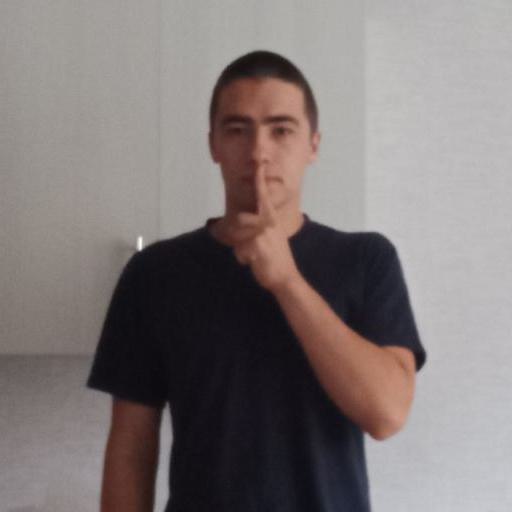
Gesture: mute